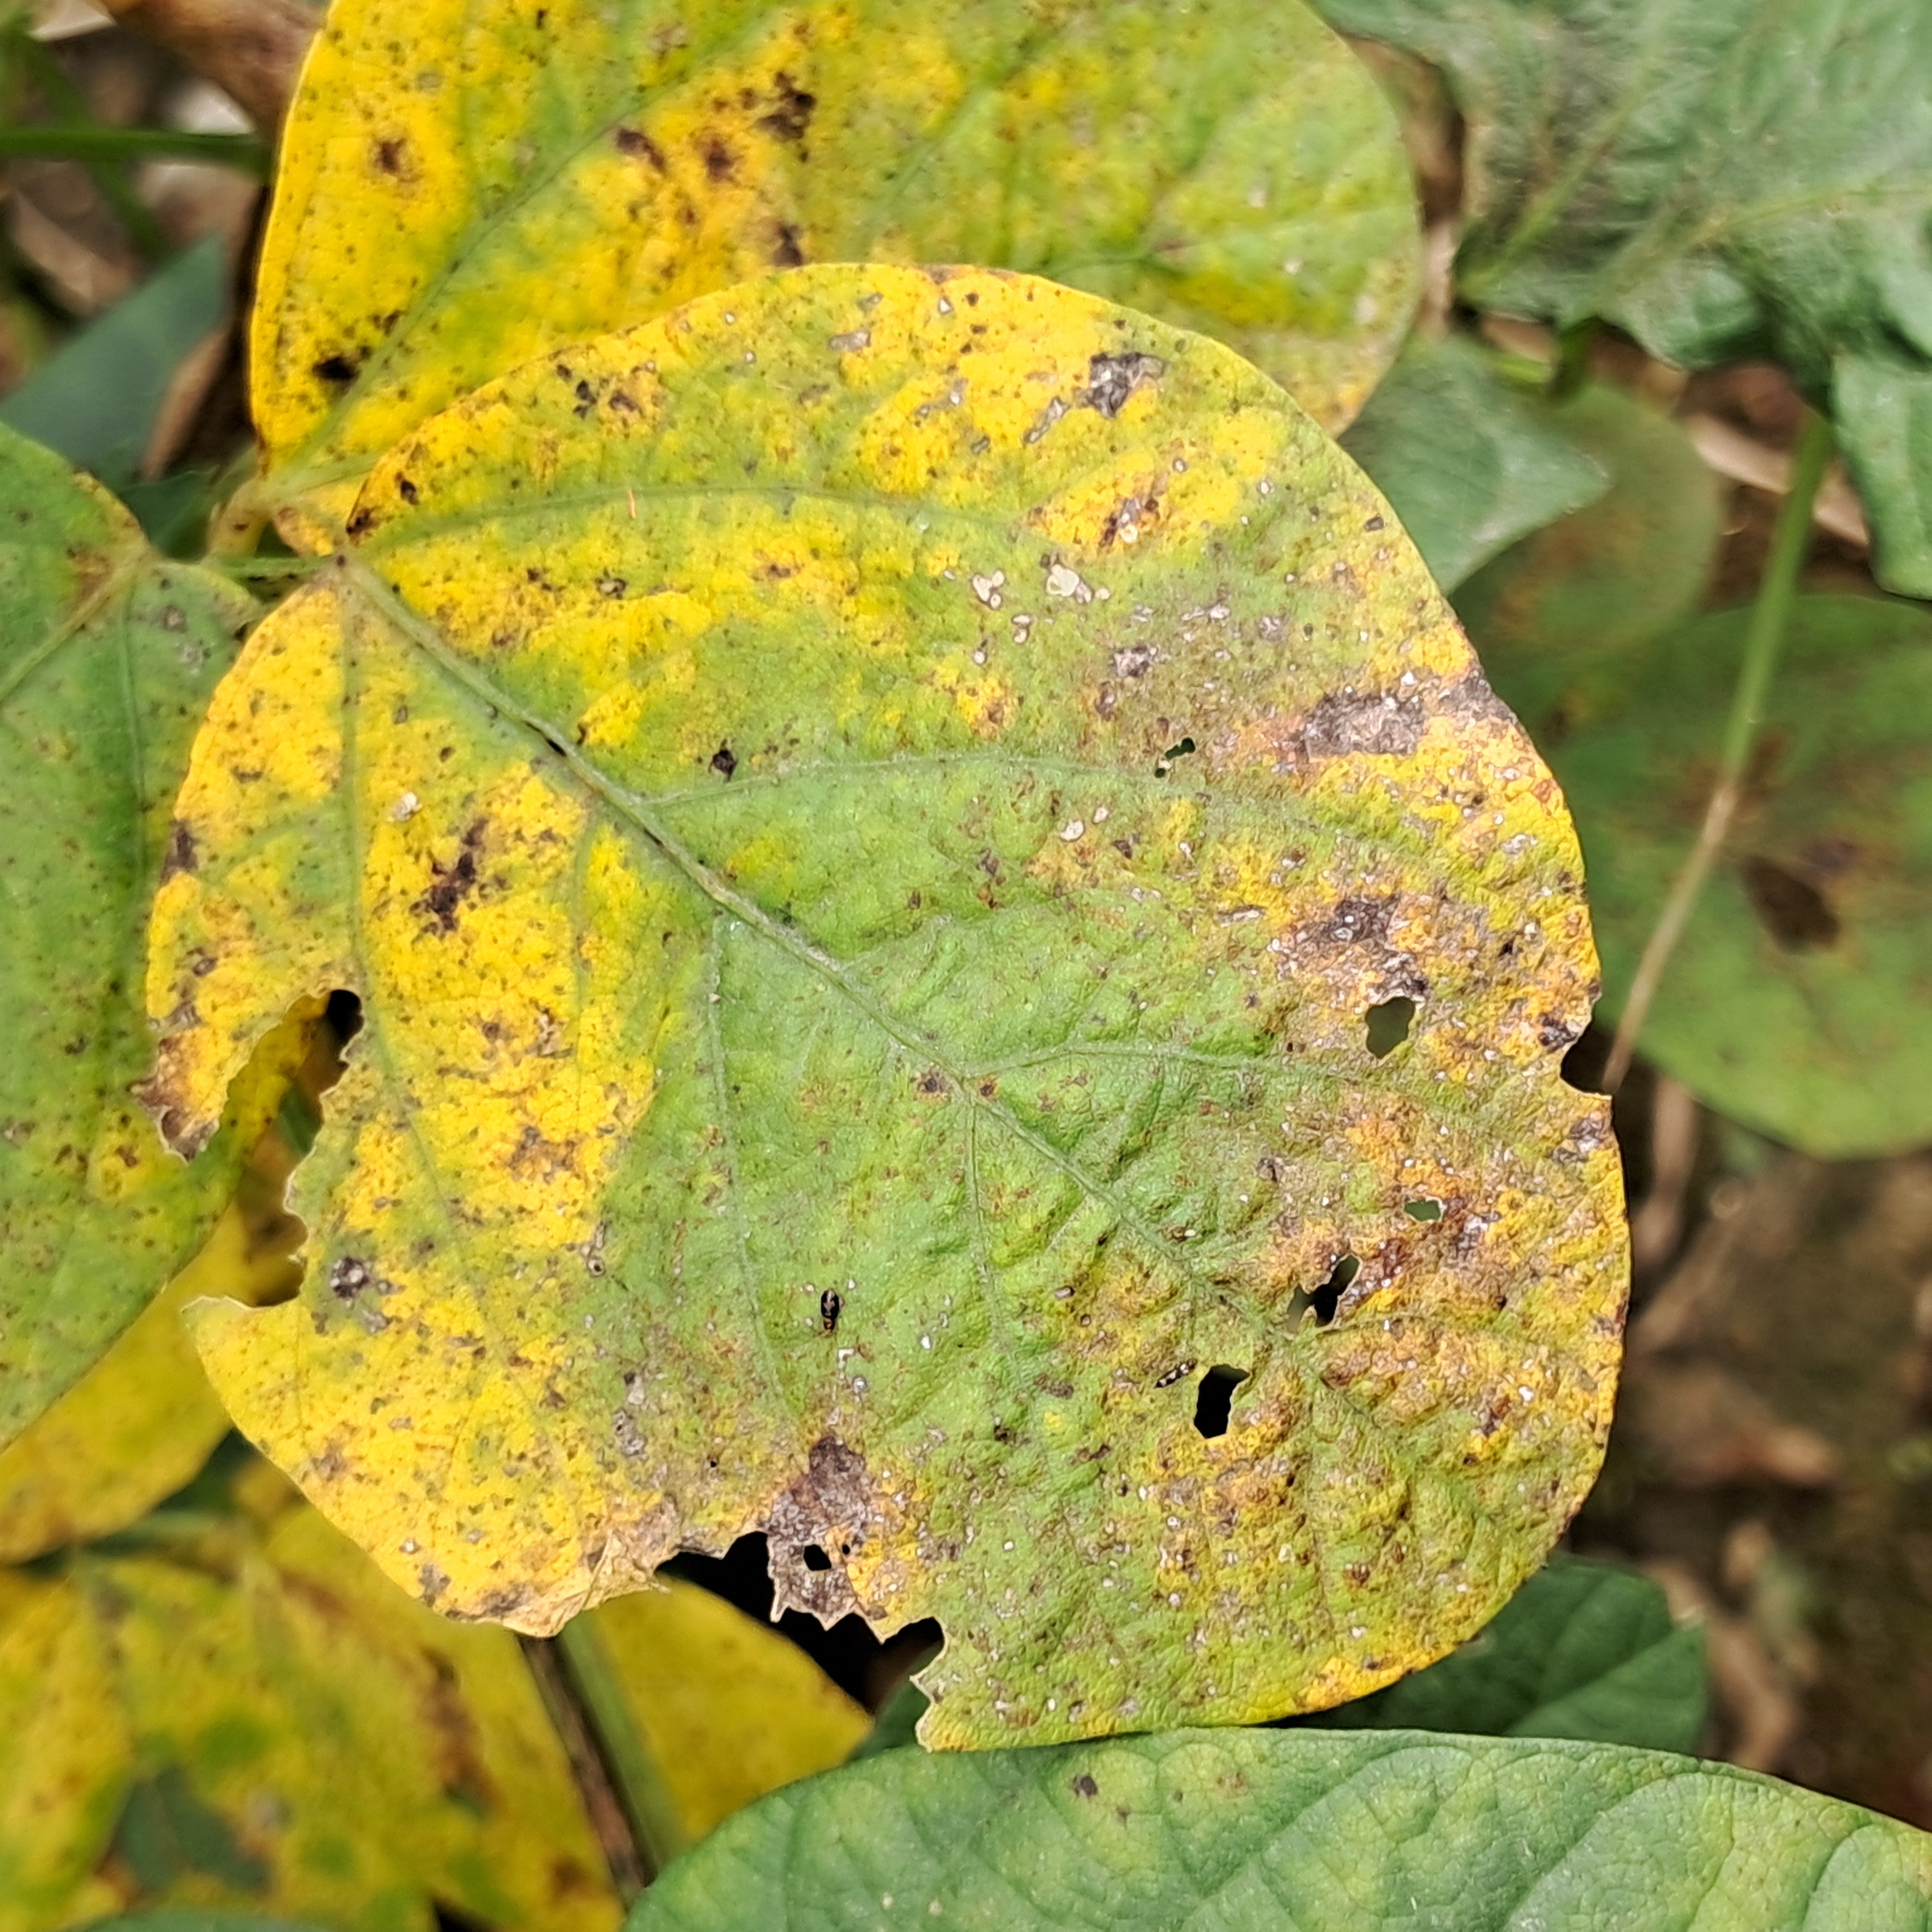
Label: Rust